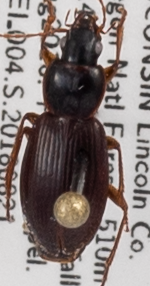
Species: Synuchus impunctatus
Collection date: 2018-08-21
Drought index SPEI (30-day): -0.864
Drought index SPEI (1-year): -0.46
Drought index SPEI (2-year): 1.186